M. A. Hannan

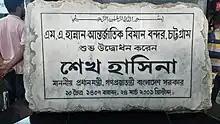
Inauguration plaque of M.A Hannan Airport, Chattogram

During the rule of the Bangladesh Awami League government (1996–2001), Chittagong International Airport was named M. A. Hannan International Airport. However, the airport was renamed as Shah Amanat International Airport after the Bangladesh Nationalist Party led alliance came to power in 2002.